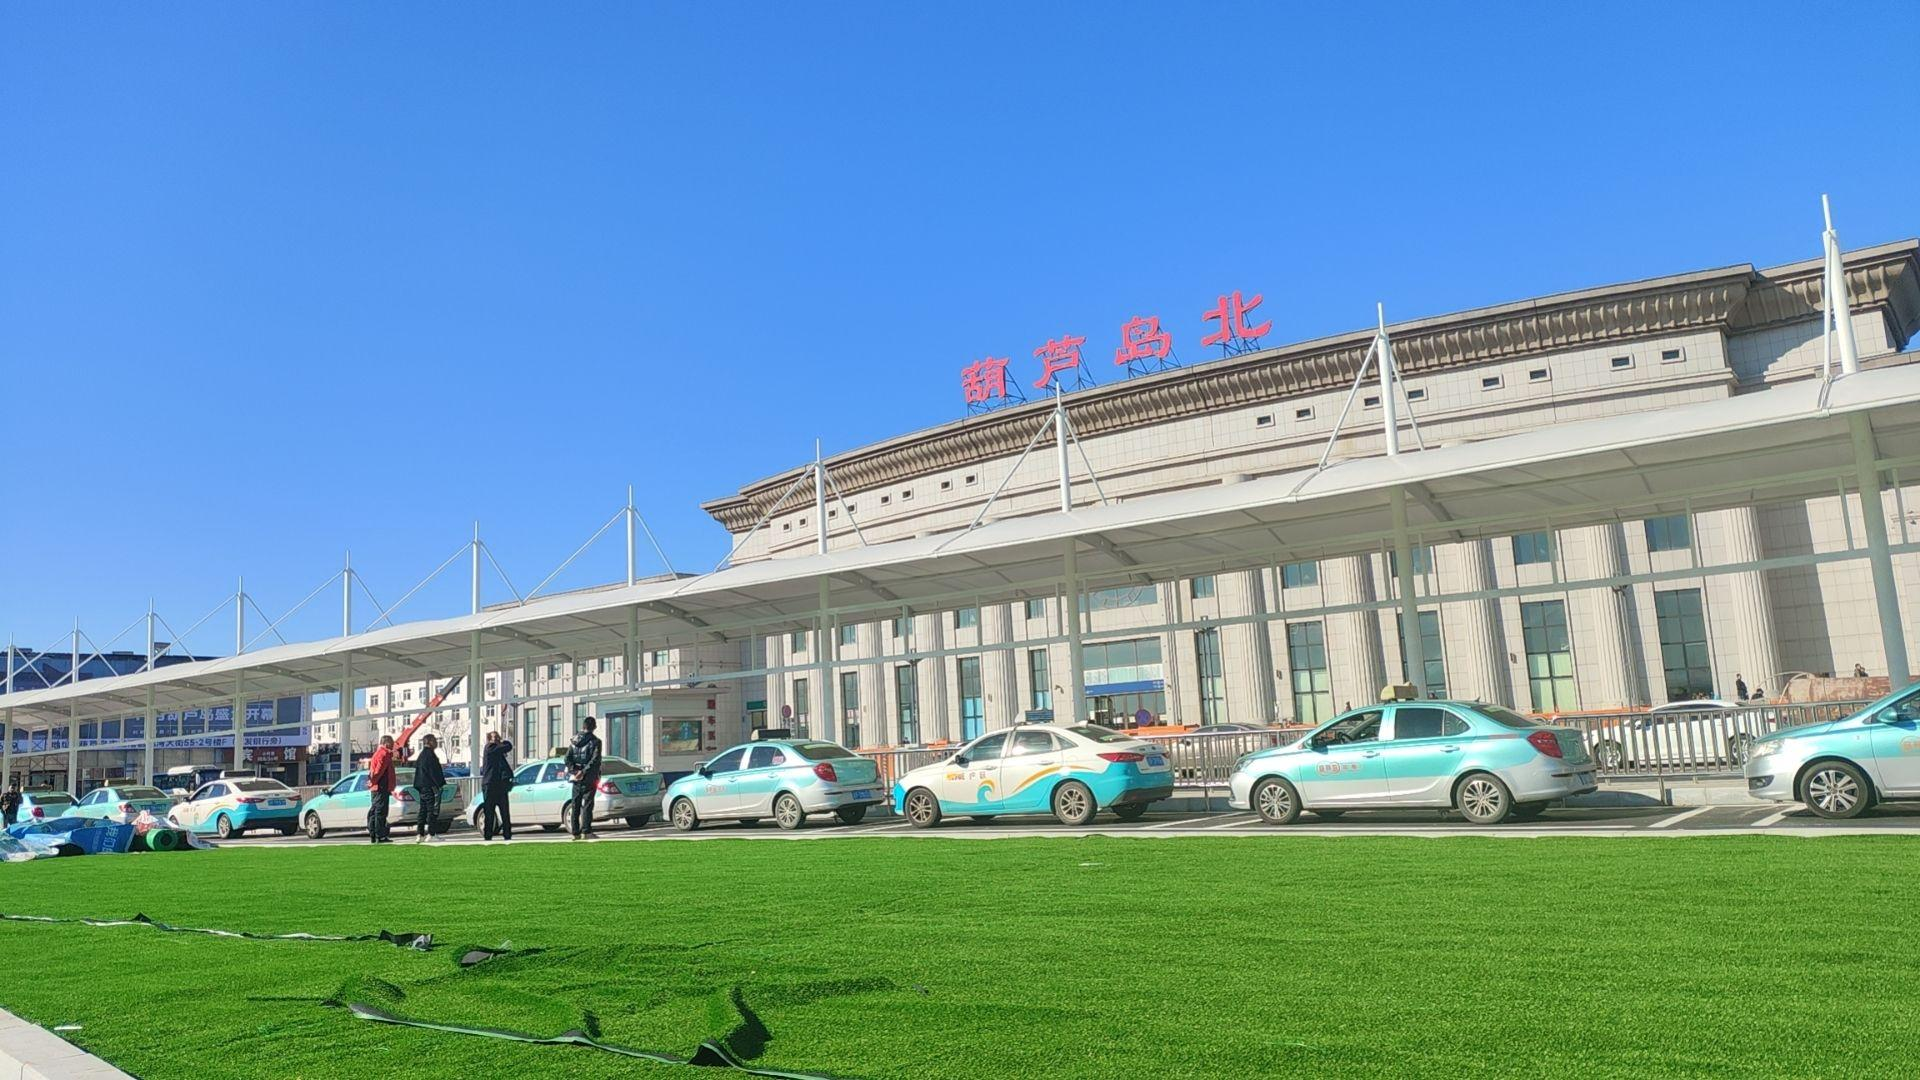
地标名称：葫芦岛北站
所在城市：葫芦岛市·兴城市